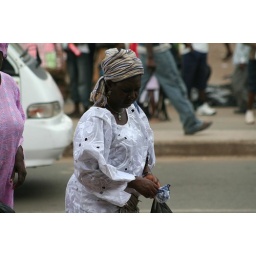
Woman in the street market in Kumasi